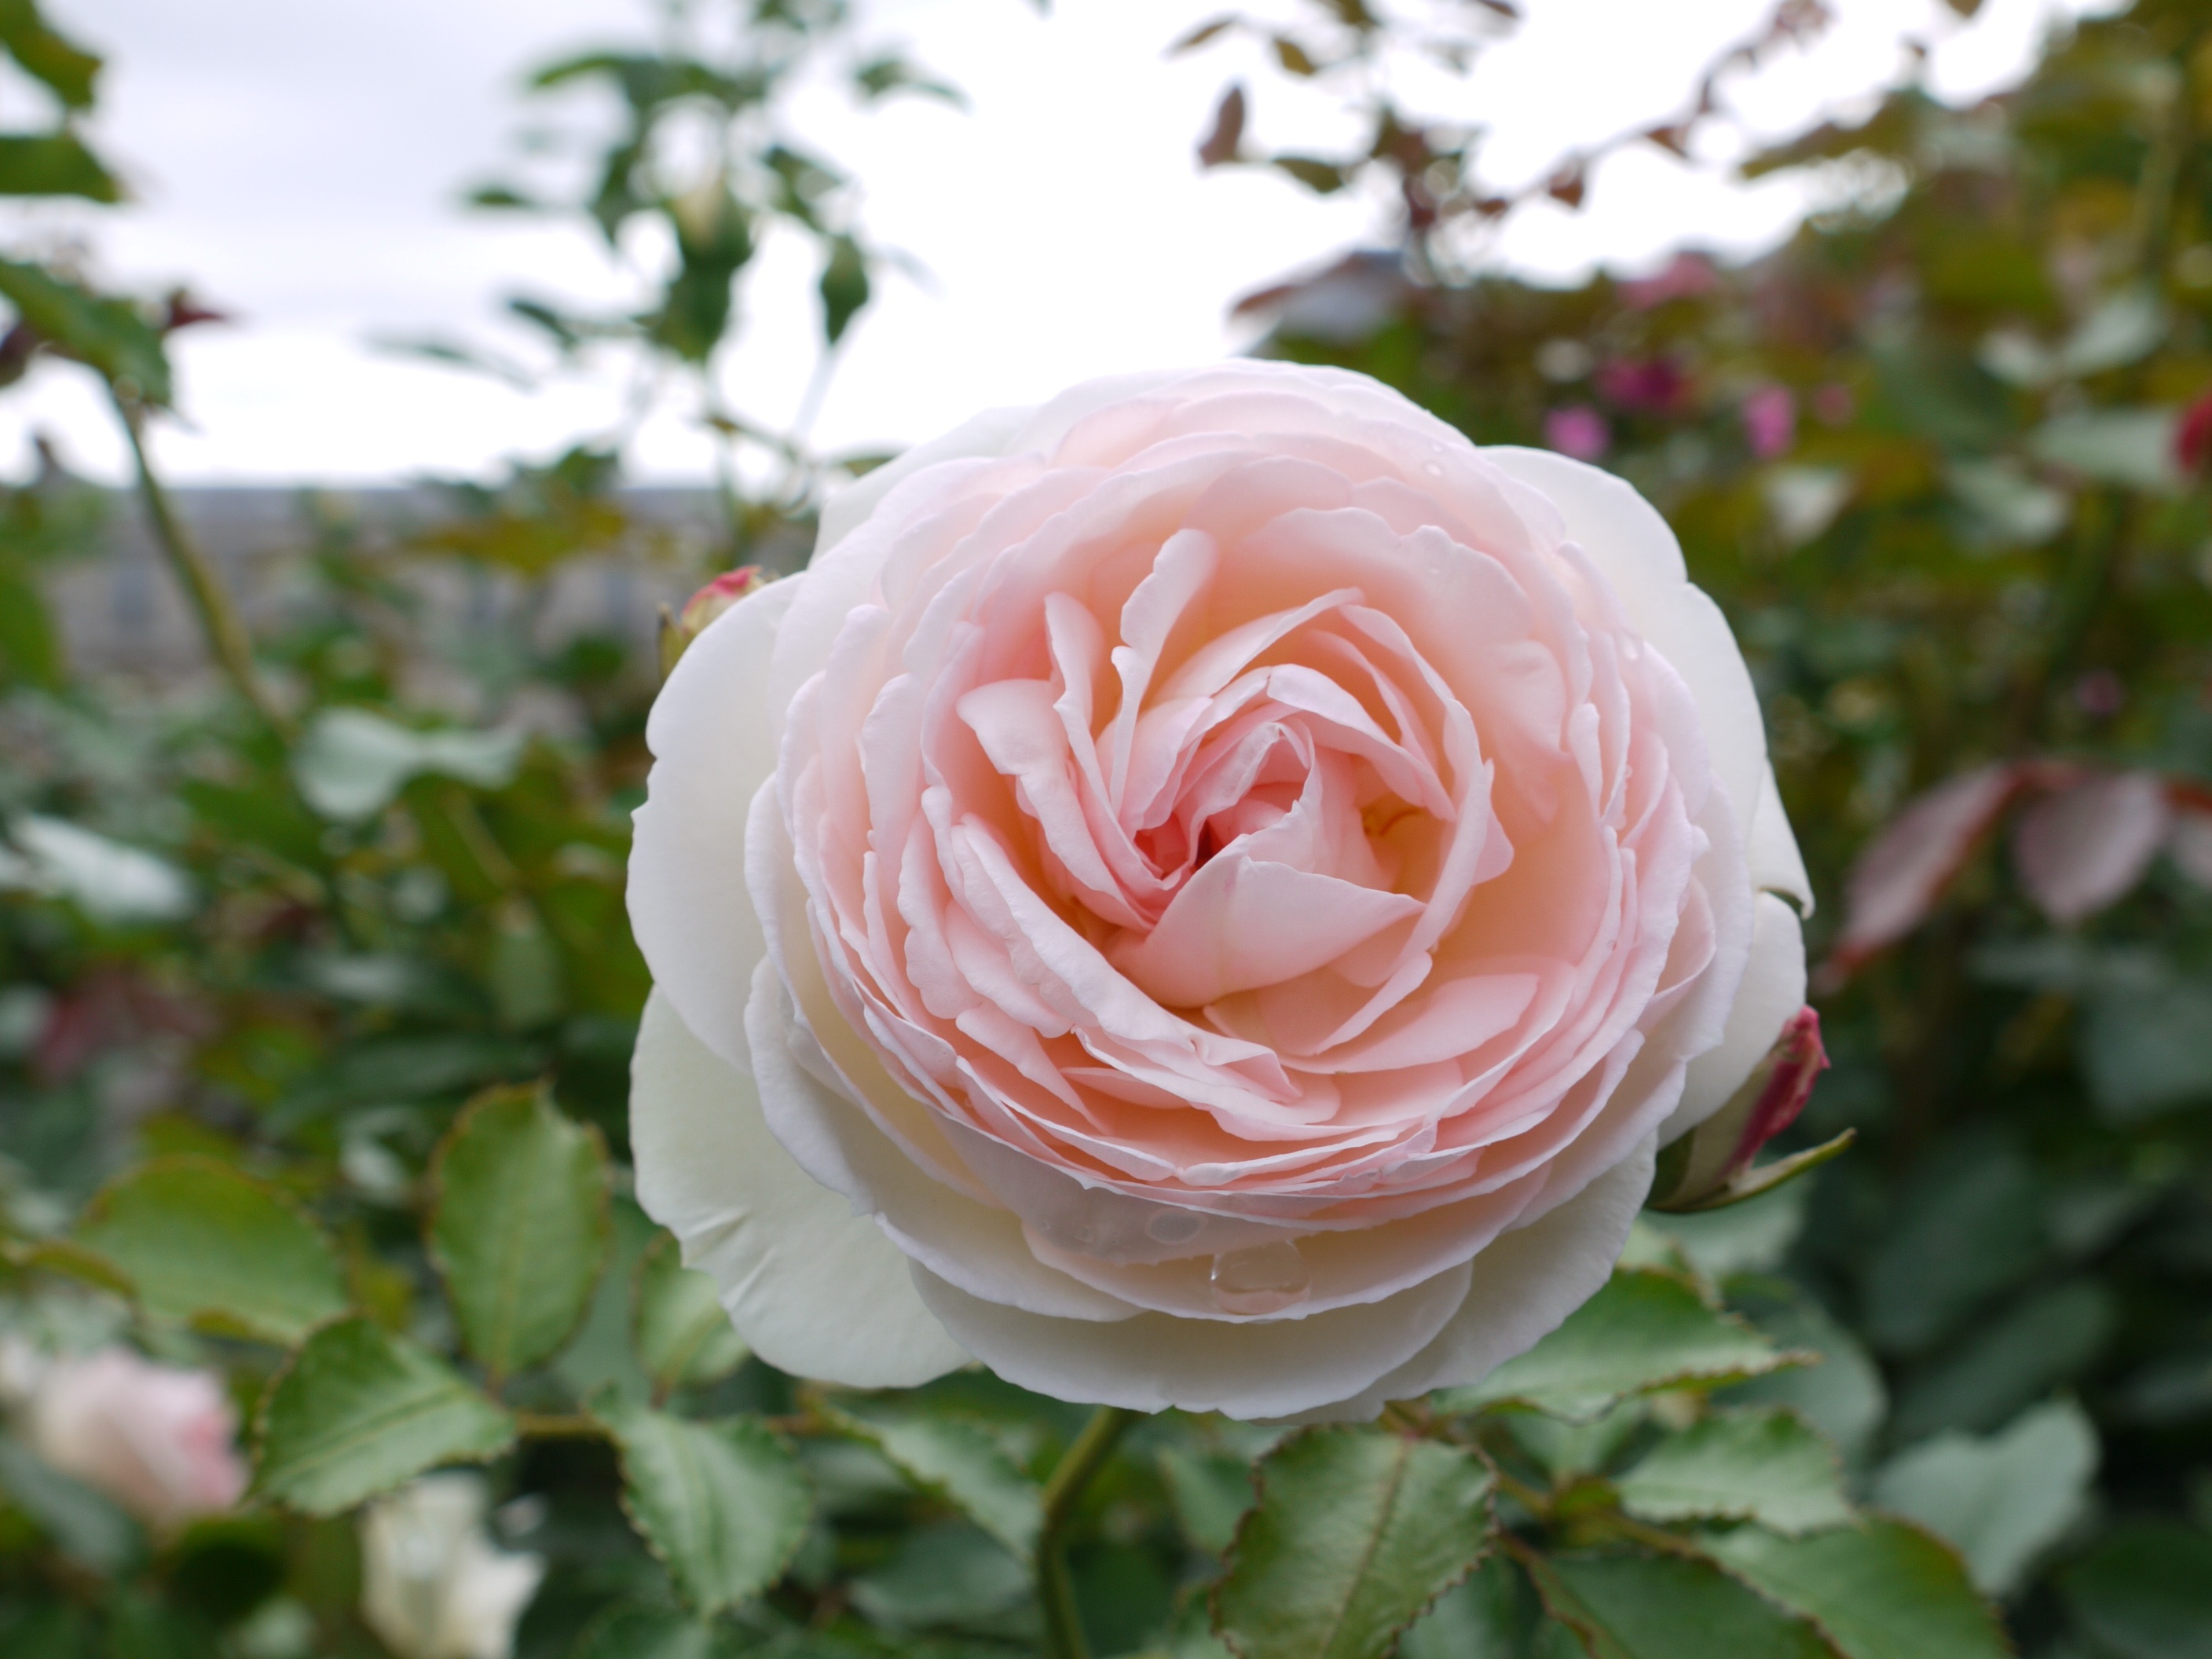
blossom, plant, flower, petal, paris, rose, botany, garden, pink, flora, day, blade, floribunda, flowering plant, garden roses, rose family, a flower, land plant, rosa centifolia, rose order